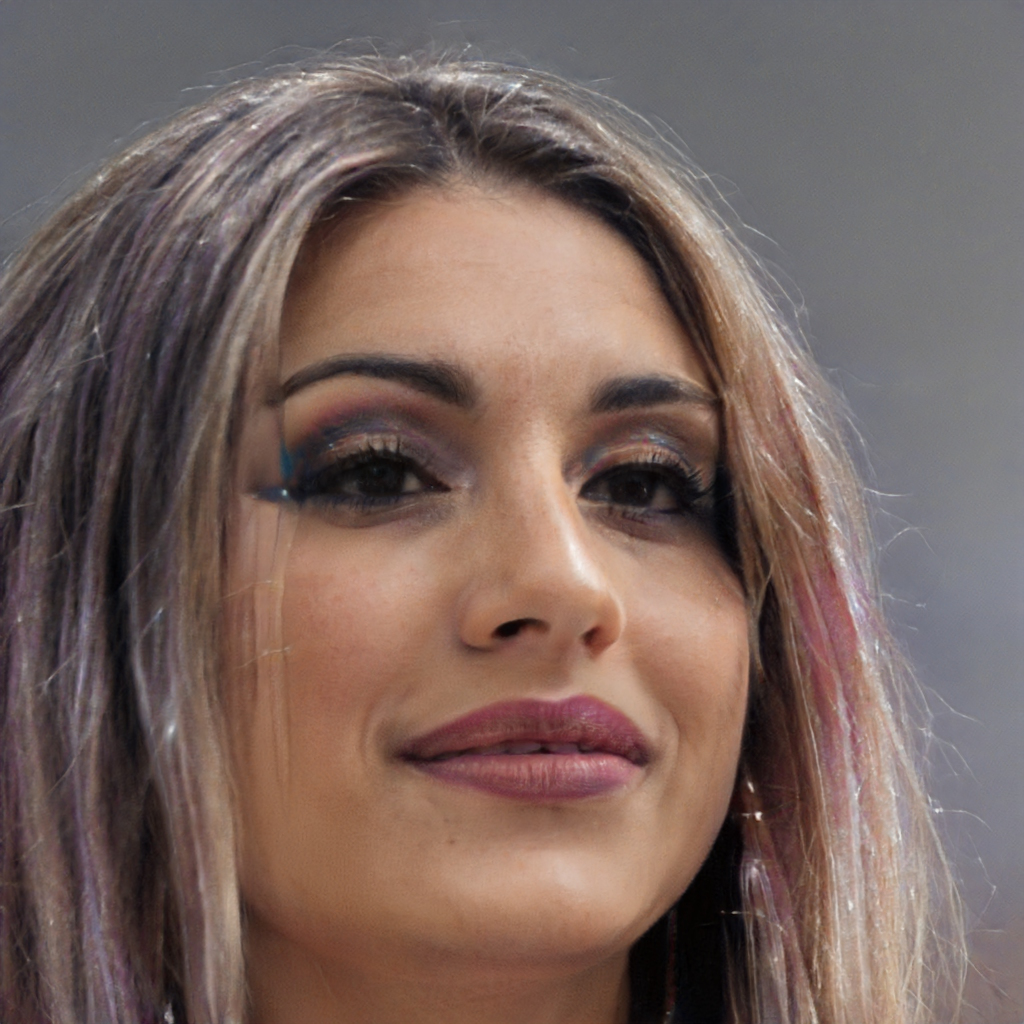
Portrait style: Real Portrait